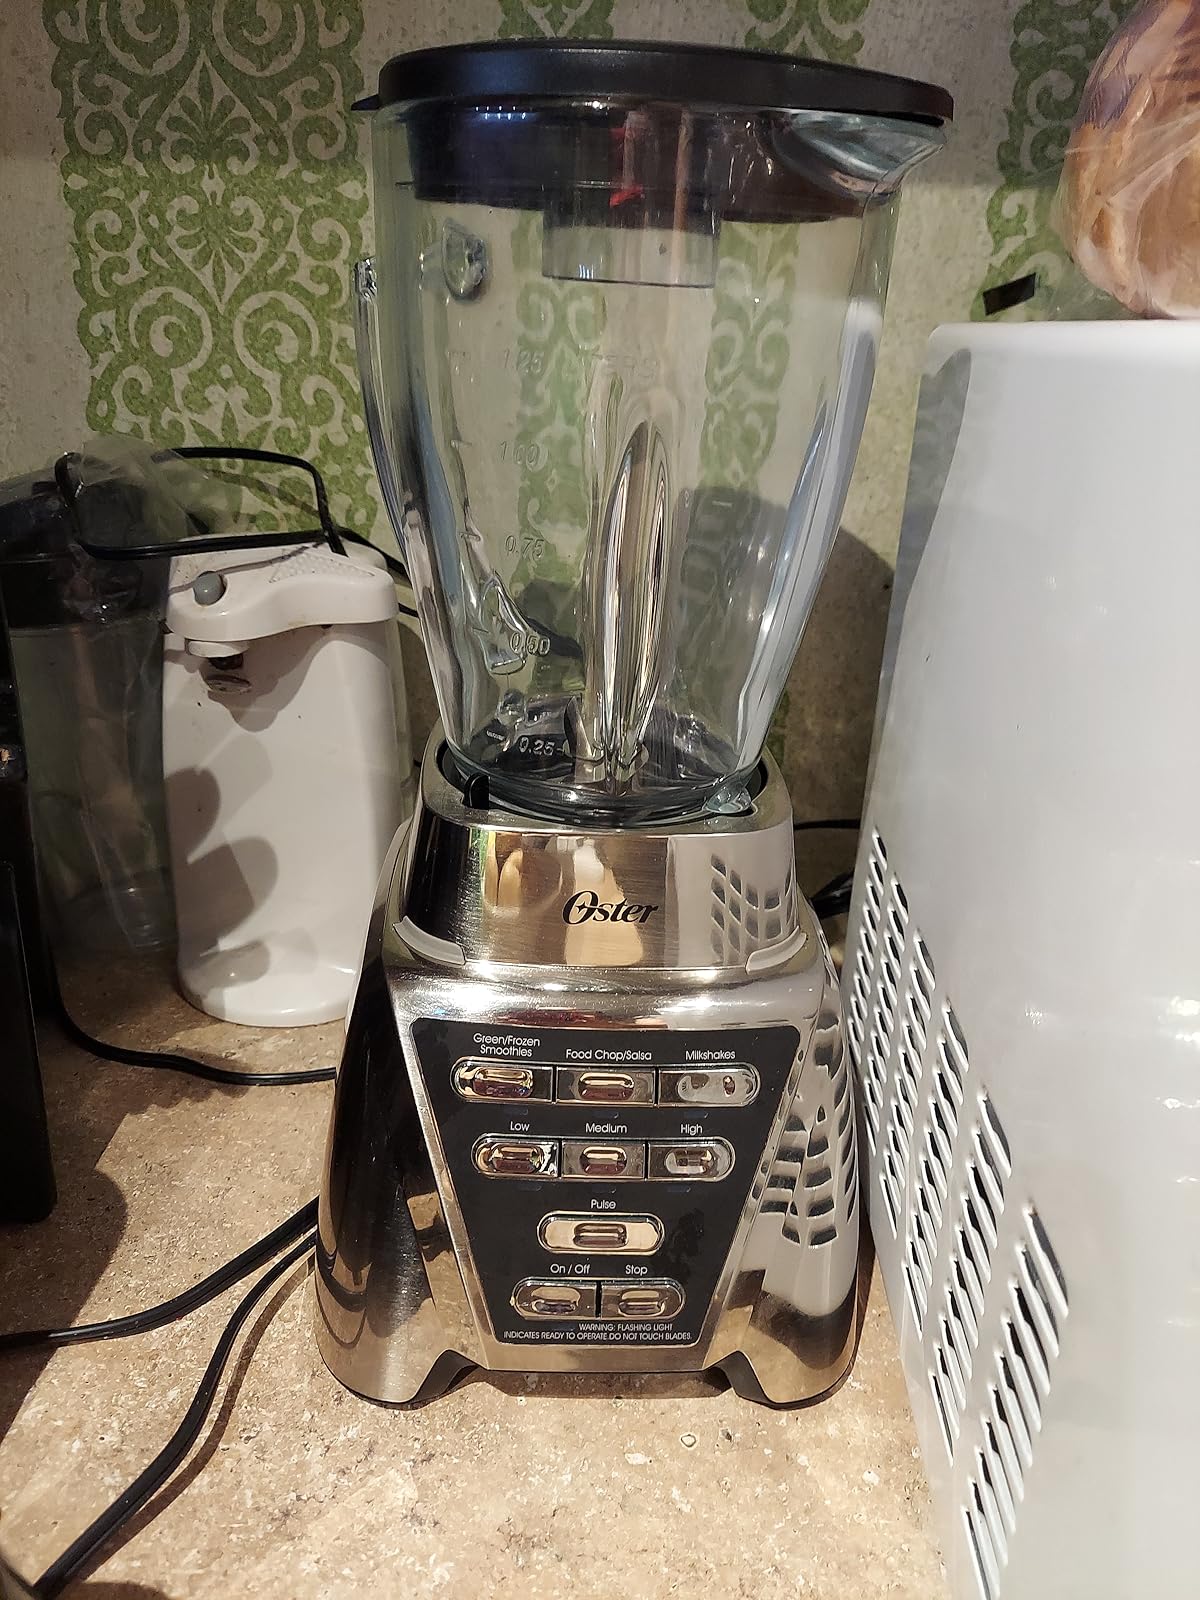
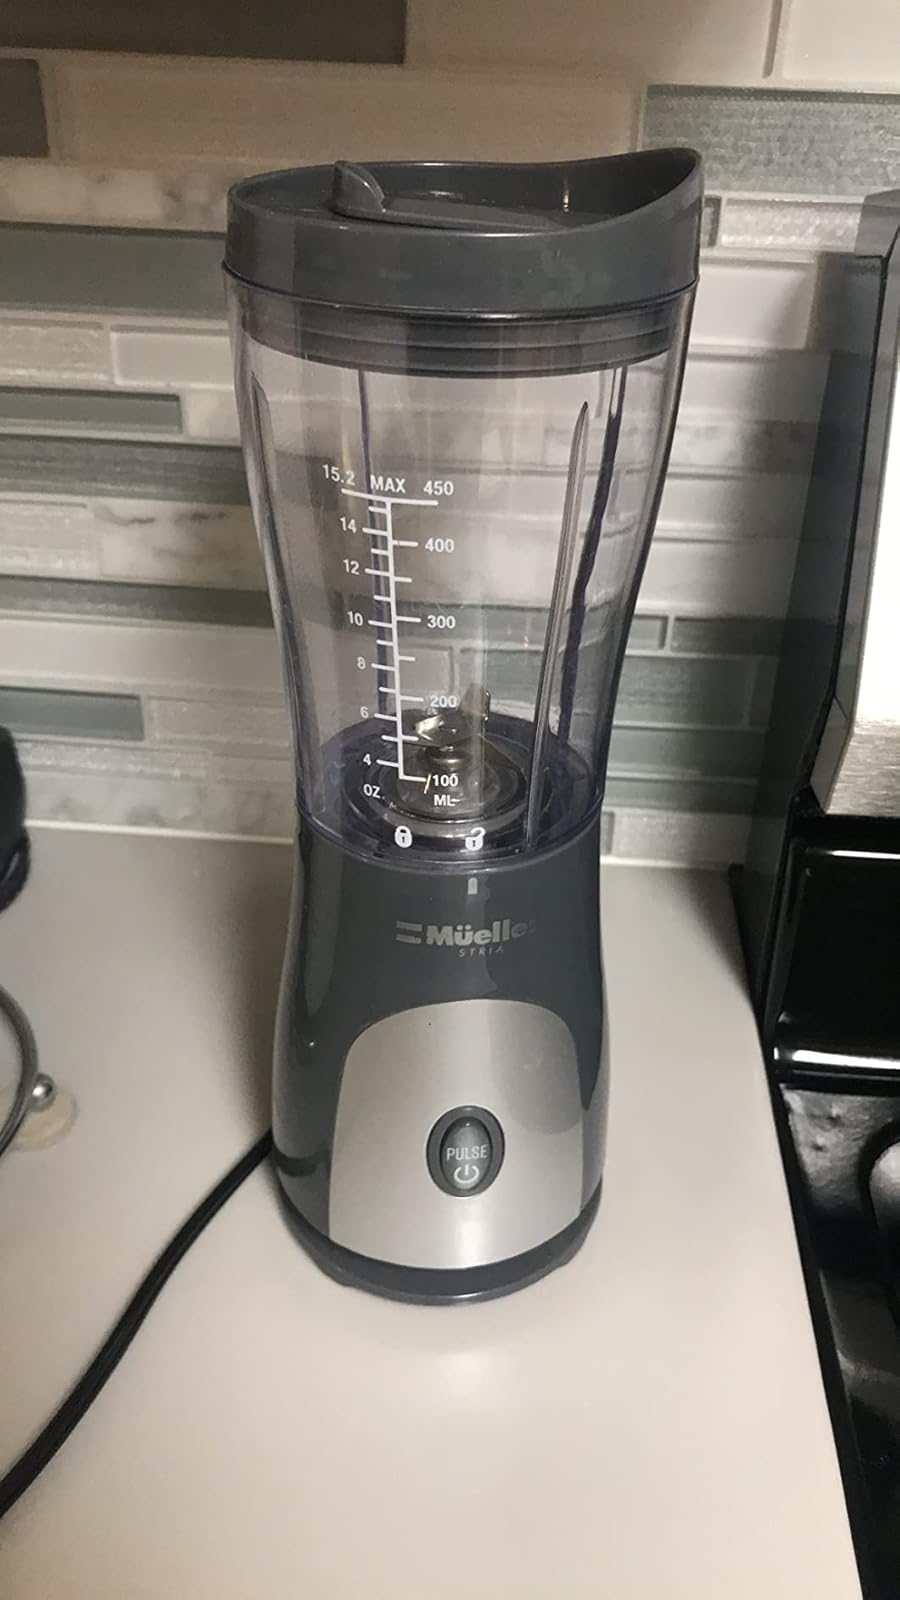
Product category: items_blender
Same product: no